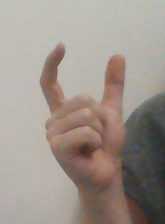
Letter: nun